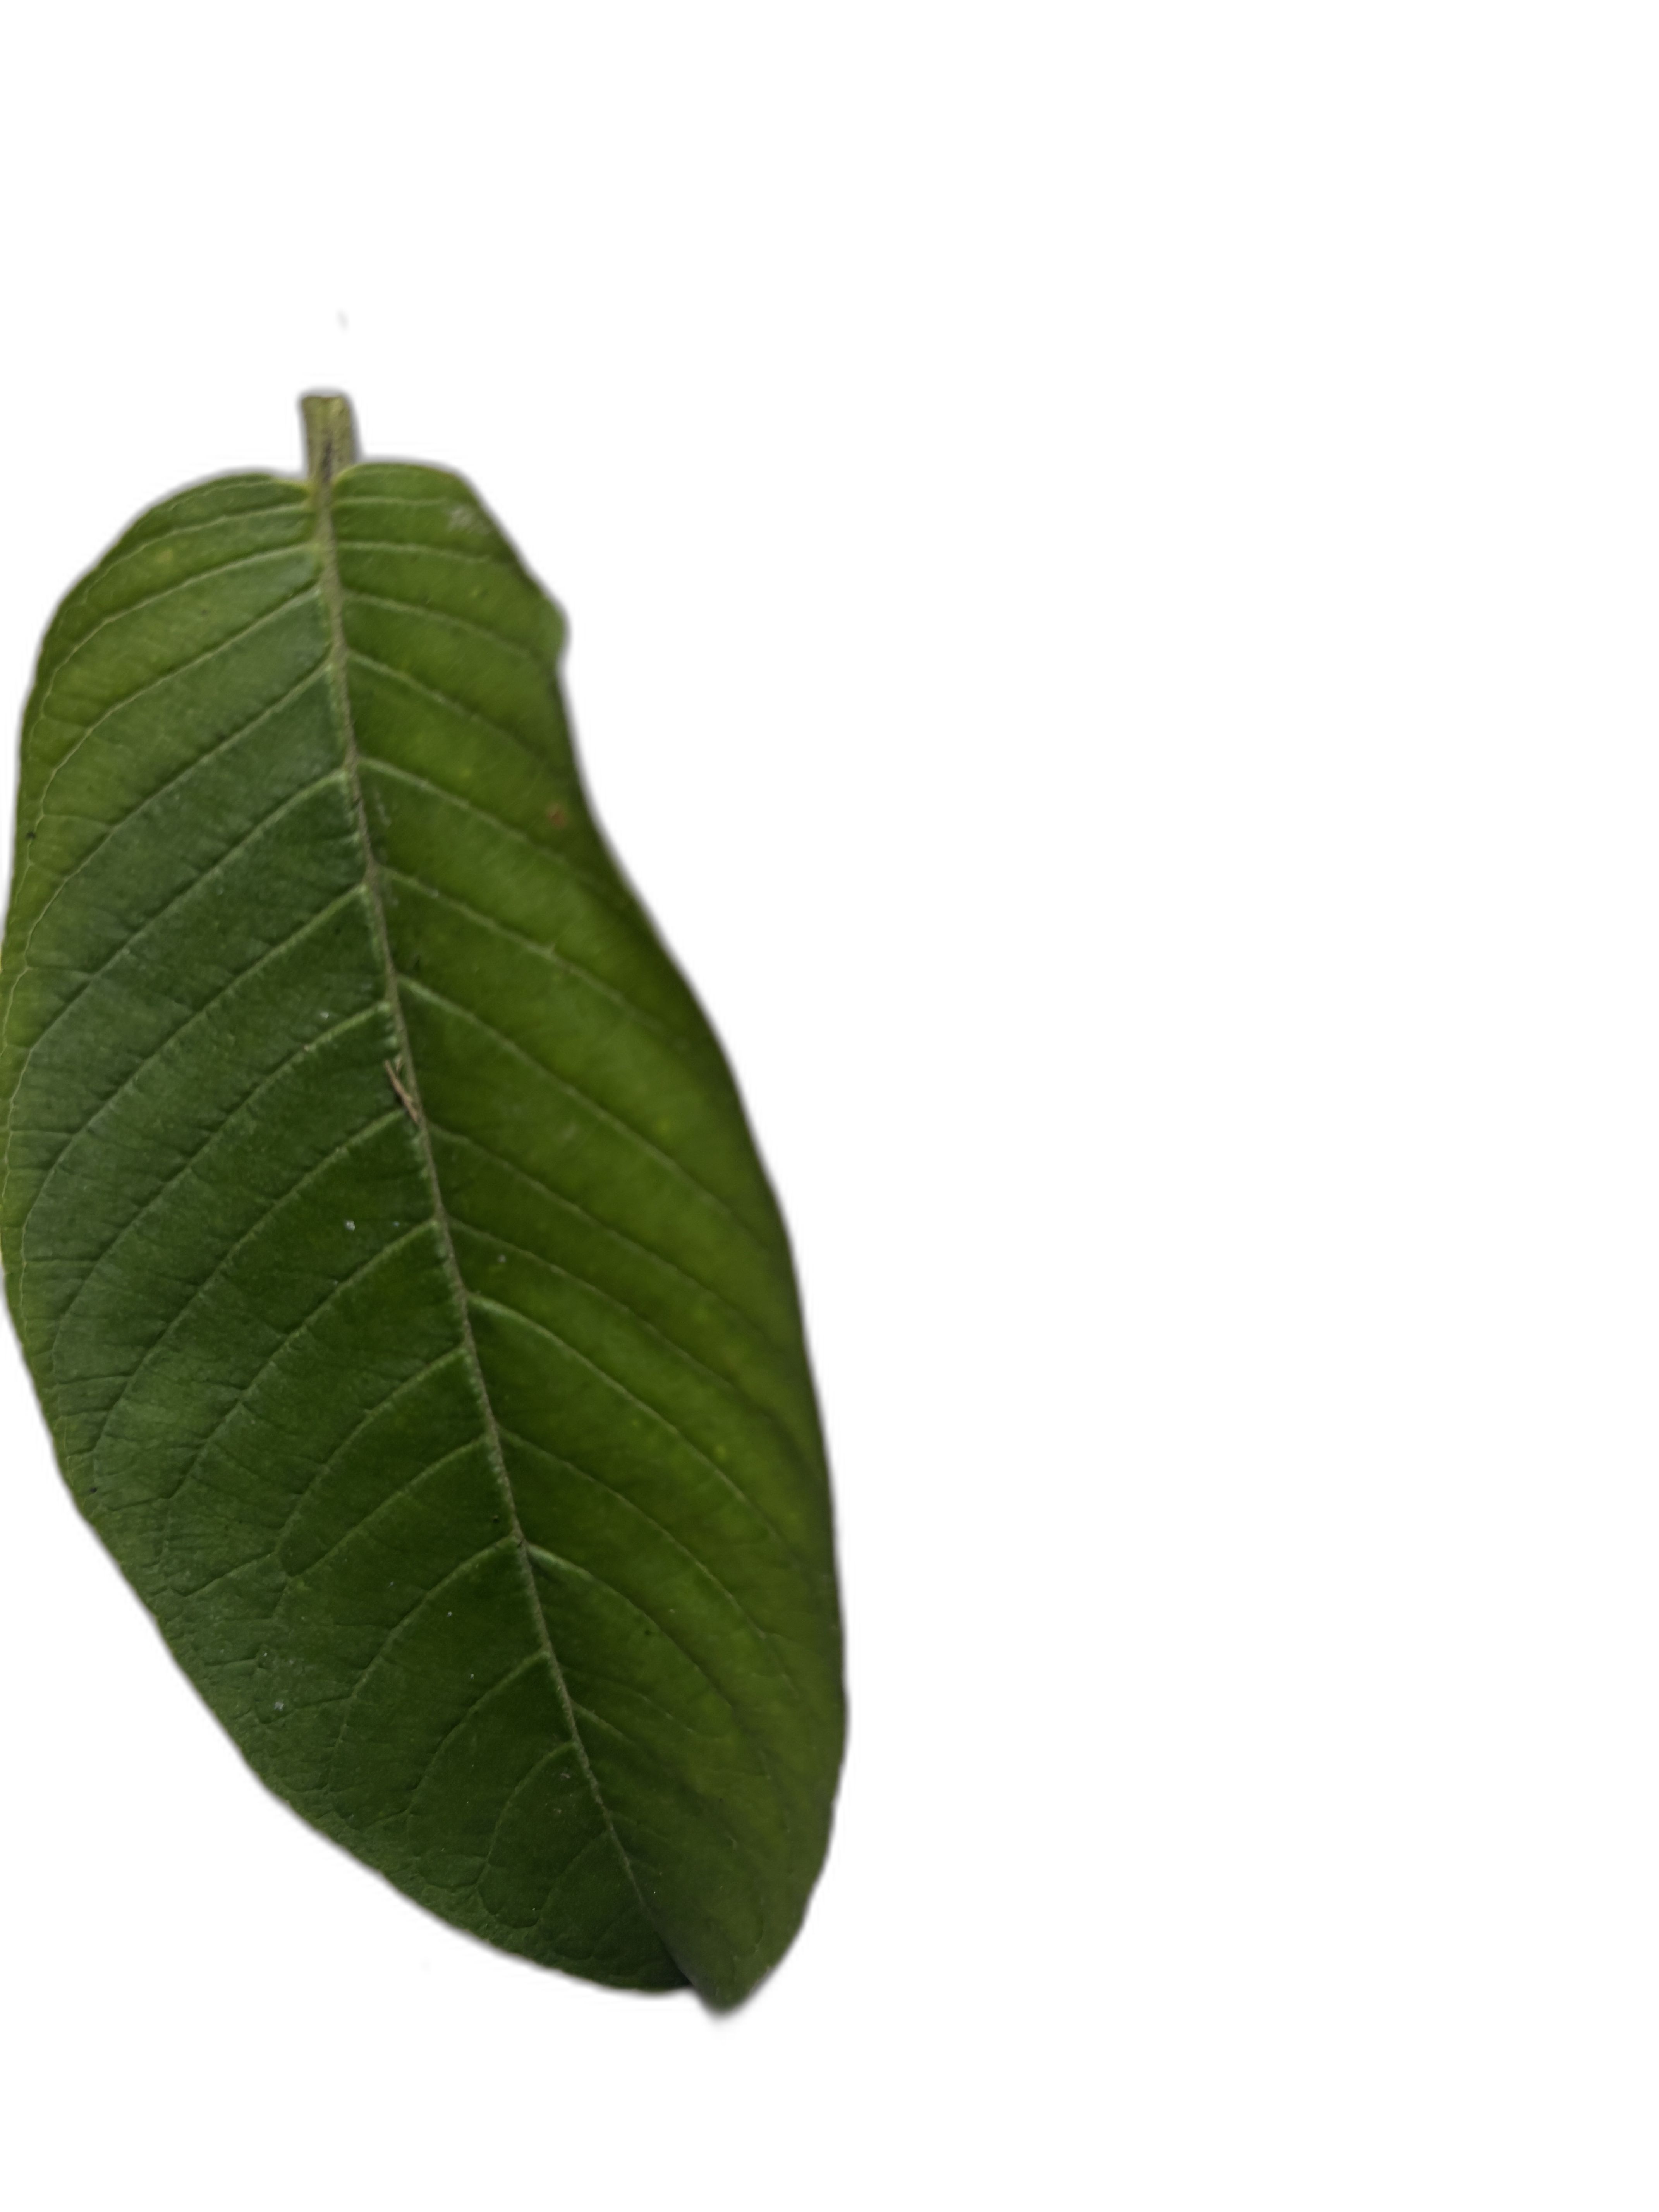
Plant part: leaf
Disease: Healthy